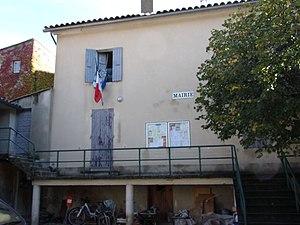
Mairie de Bénivay-Ollon
Bénivay-Ollon est une commune française située dans le département de la Drôme en région Auvergne-Rhône-Alpes. C'est une commune de la Drôme provençale.